Answer in natural language. How many Windows are visible in the scene? Choose between the following options: 4, 0, 2, 3 or 1
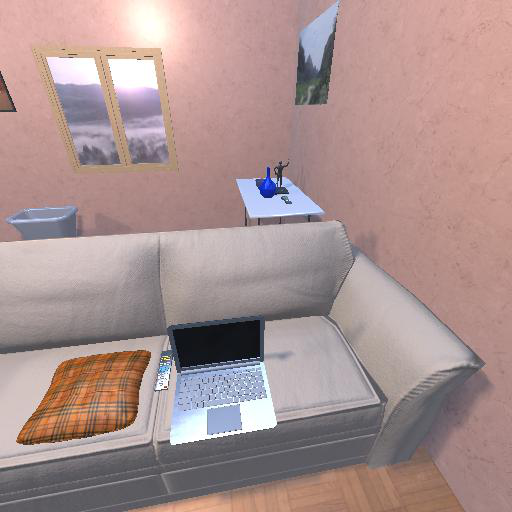
<answer>1</answer>